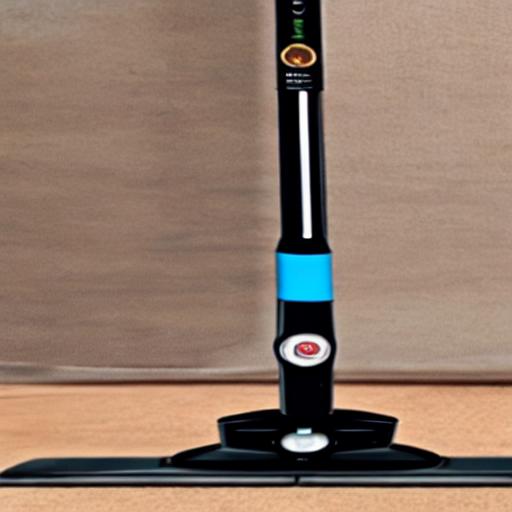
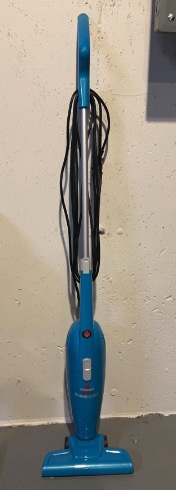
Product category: items_vacuum
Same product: no